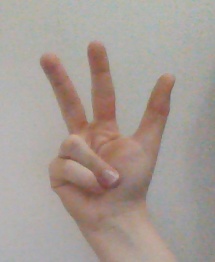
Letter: al